Maria Zemankova

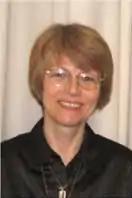
Maria Zemankova

Maria Zemankova (born 6 January 1951 ) is a computer scientist who is known for the theory and implementation of the first fuzzy relational database system. This research has become important for the handling of approximate queries in databases. She retired from the Intelligent Information Systems Division at the National Science Foundation in July 2020. She is the first (1992) recipient of the SIGMOD Contributions Award for her work in the conception of initiatives in research on scientific databases and digital libraries. She received her Ph.D. in computer science in 1983 from Florida State University for her work on fuzzy relational database systems.